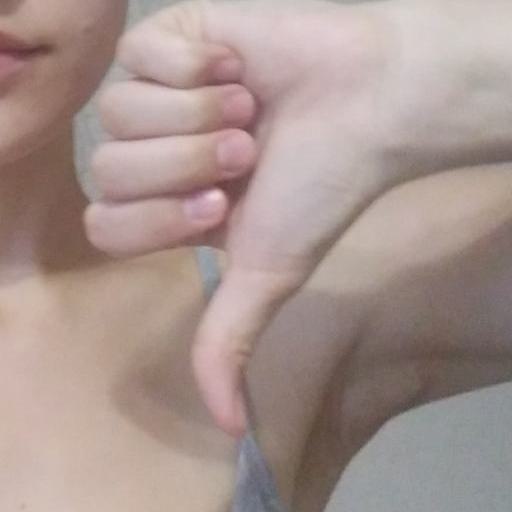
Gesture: dislike